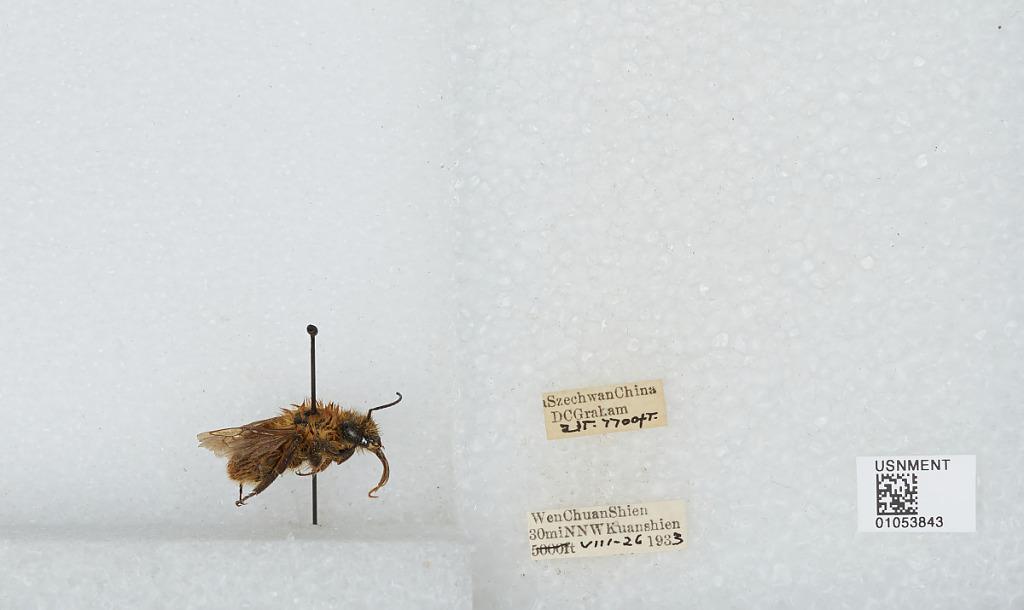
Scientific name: Bombus sp.
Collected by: D. Graham
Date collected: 1933-8-26
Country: China
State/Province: Sichuan
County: Wenchuan Xian
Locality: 30 miles NNW Kuanshien